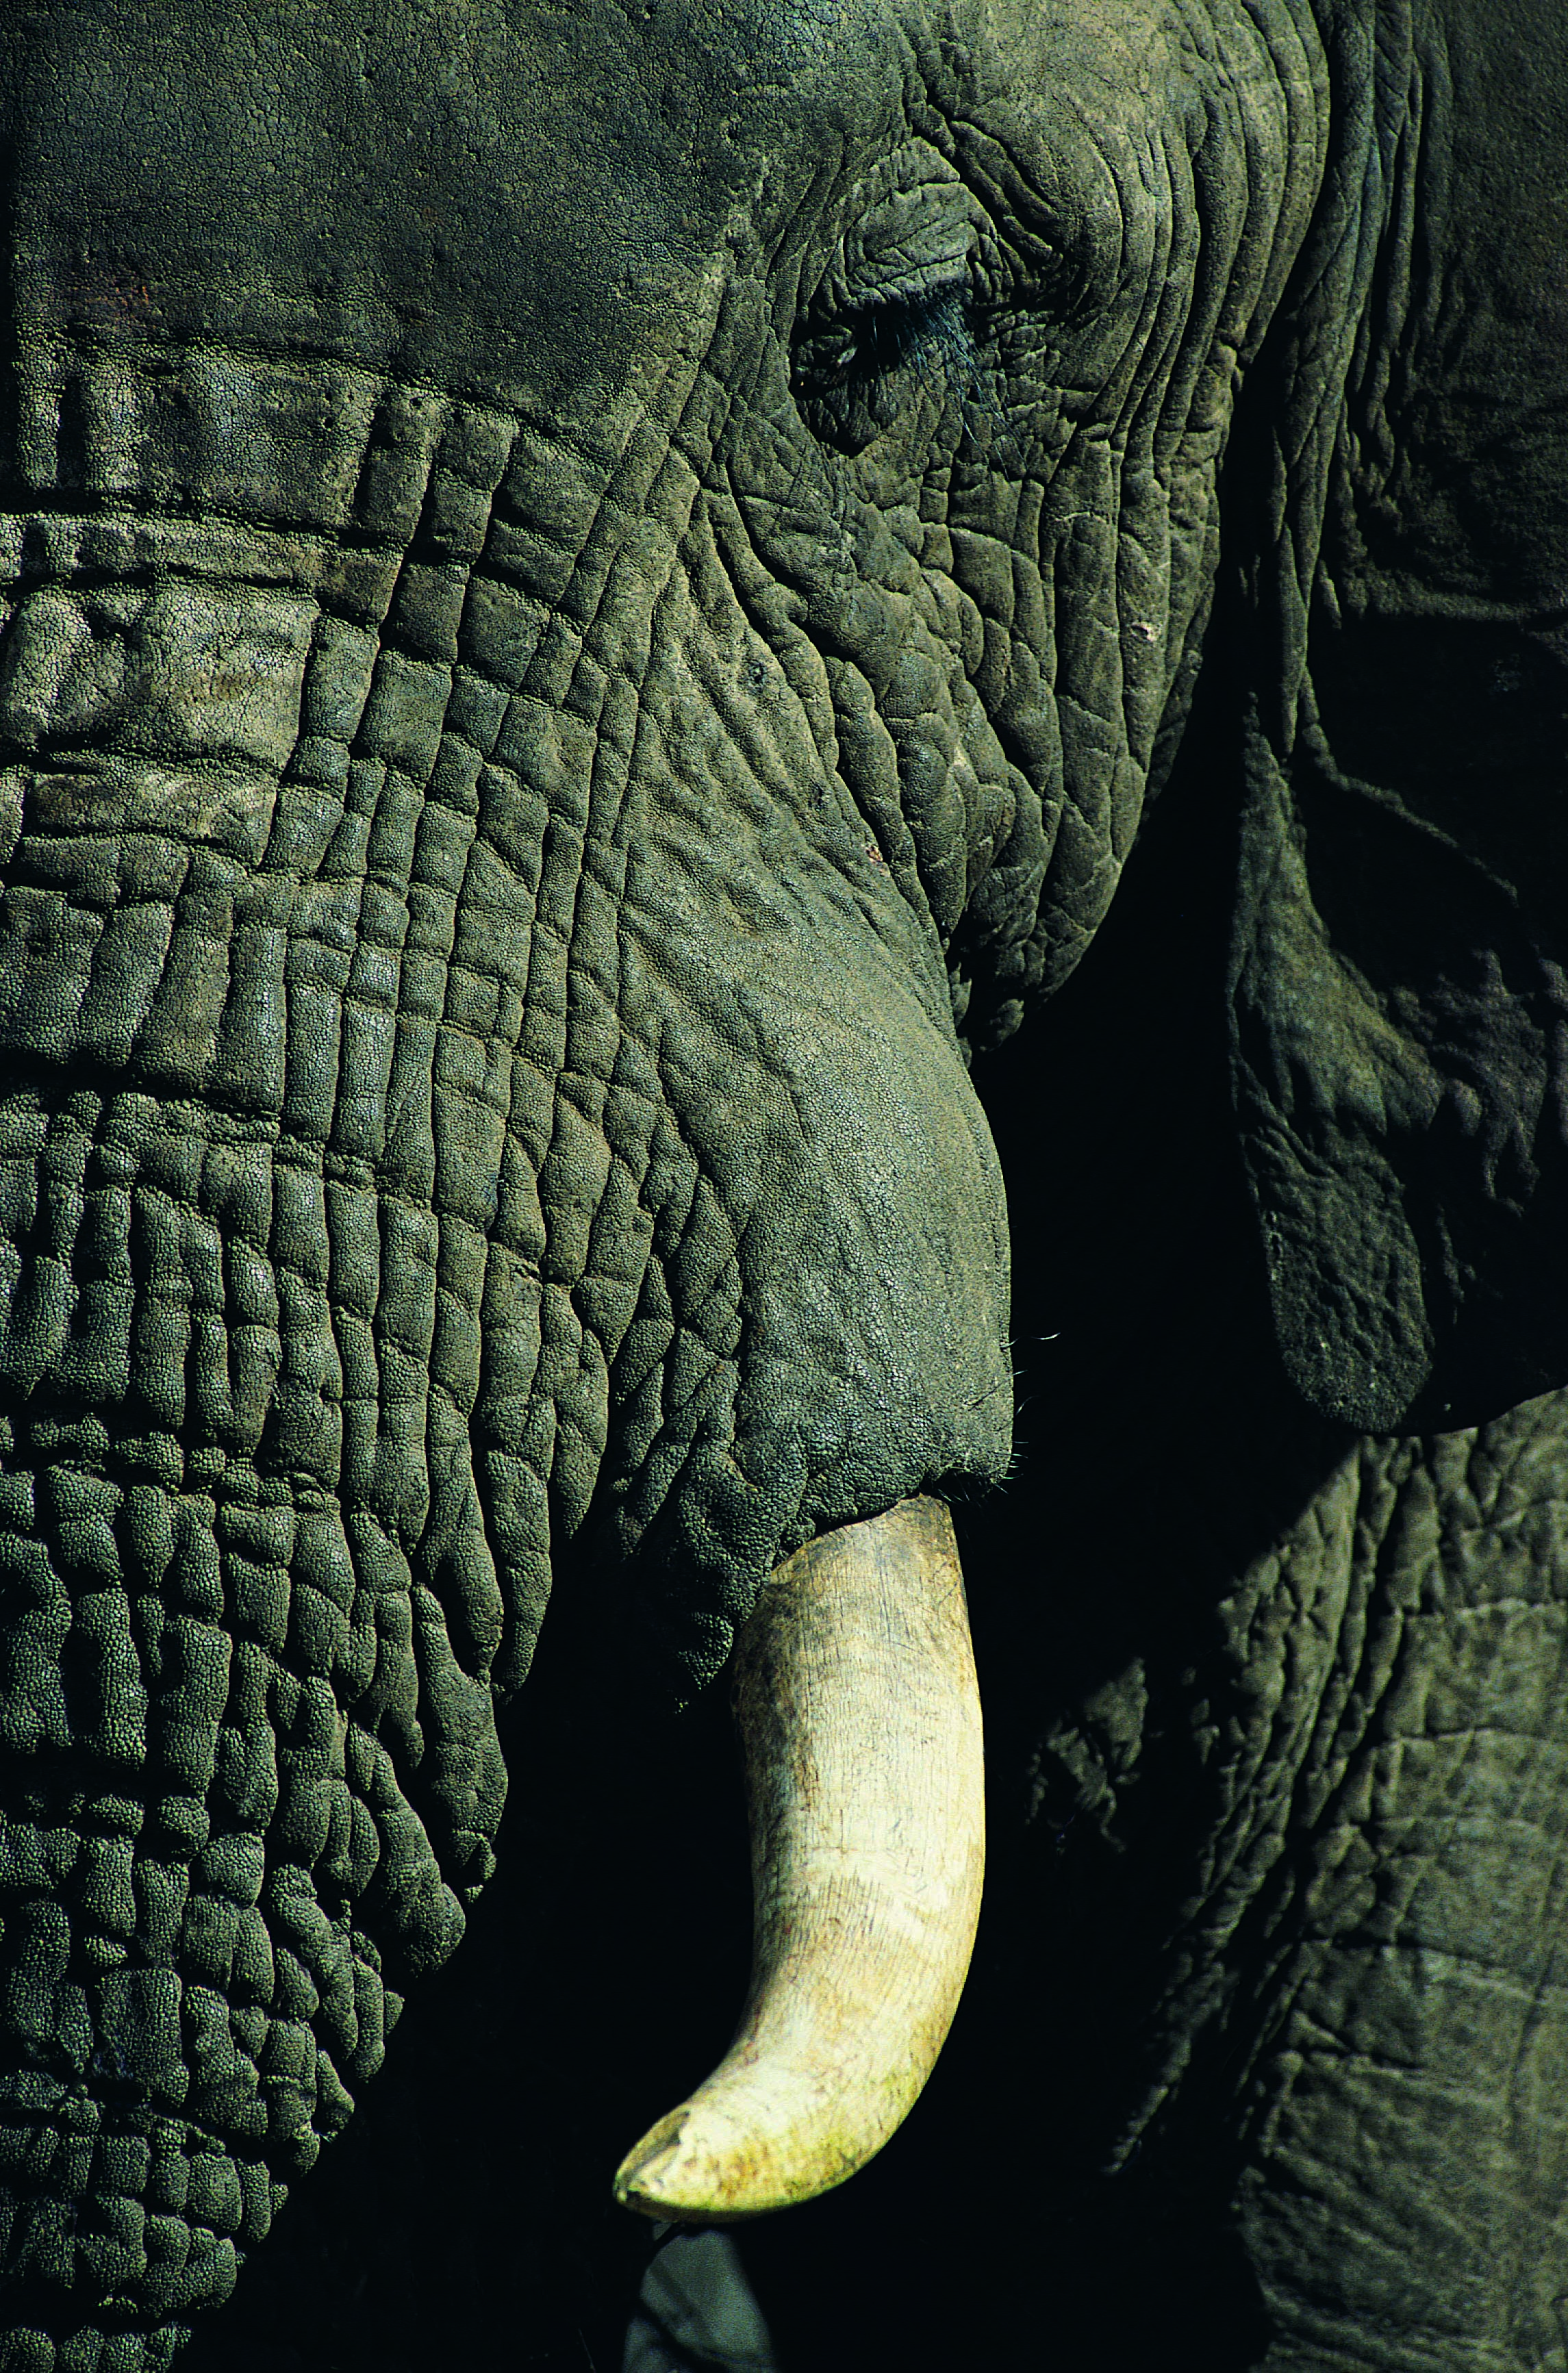
elephant, elephants and mammoths, terrestrial animal, african elephant, skin, wildlife, indian elephant, green, wrinkle, eye, snout, close up, nose, organism, organ, mouth, adaptation, working animal, photography, tusk, plant, black and white, zoo, national park, tail